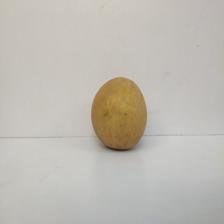
Size: Large